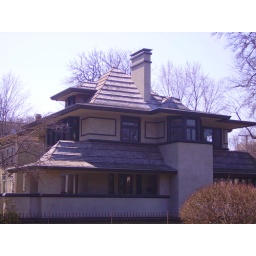
FLW house in Ork Park, Chicago view from street